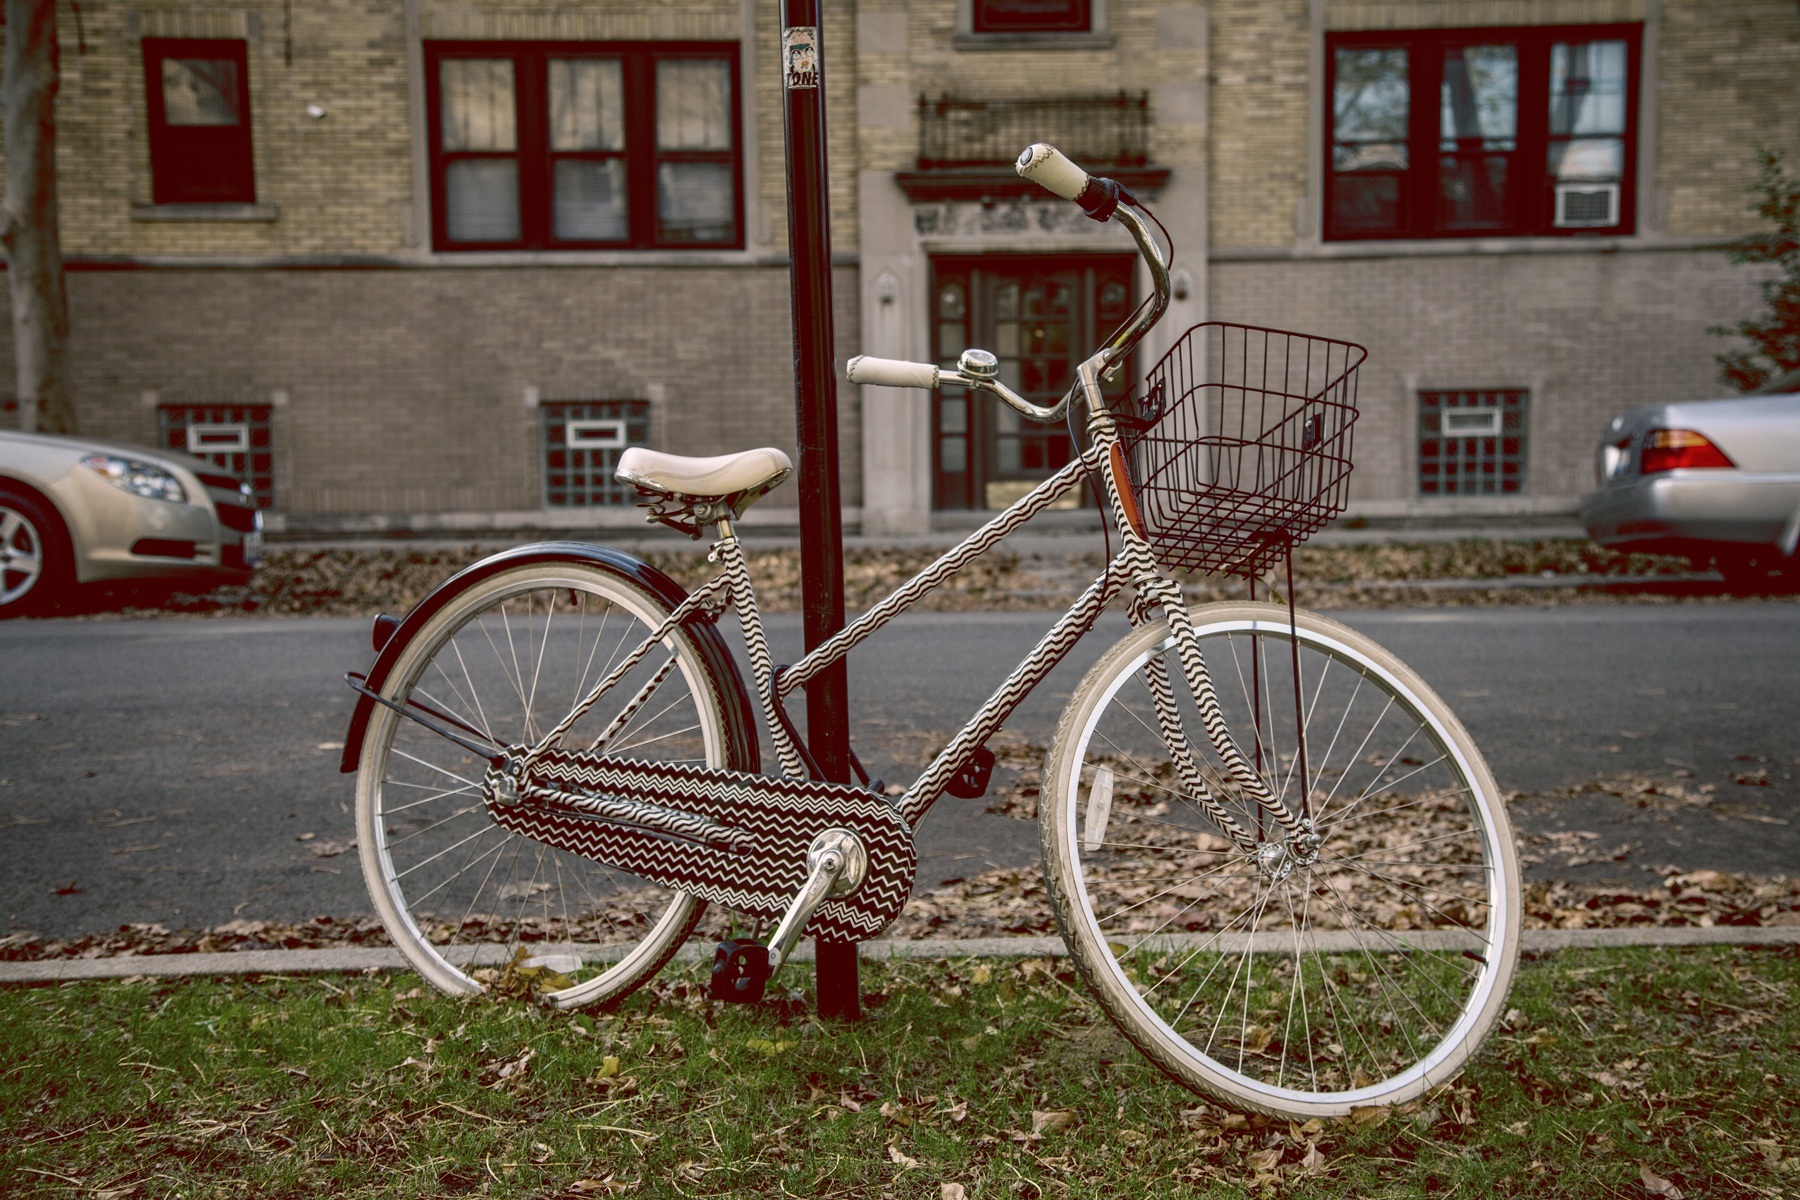
white, street, wheel, bicycle, bell, vehicle, basket, sports equipment, fender, chained, chevron, urban street, saddle seat, land vehicle, cyclo cross bicycle, road bicycle, racing bicycle, hybrid bicycle